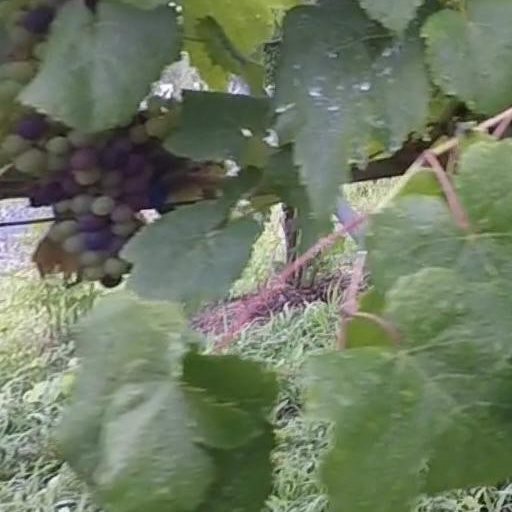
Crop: grape